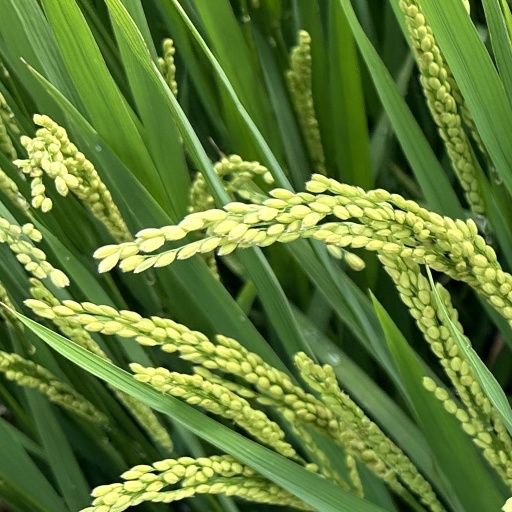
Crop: rice